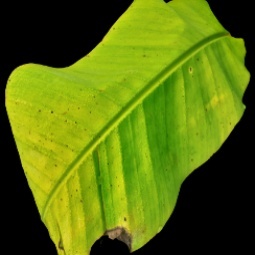
Label: Zinc